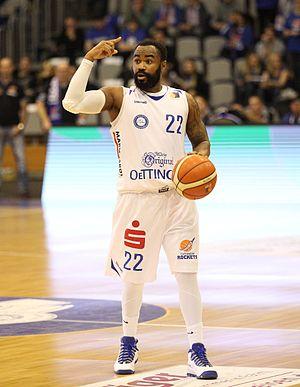
Darrel Mitchell, né le 3 mai 1984 à La Nouvelle-Ibérie, Louisiane, est un joueur professionnel américain de basket-ball. Il mesure 1,83 m et joue au poste de meneur.